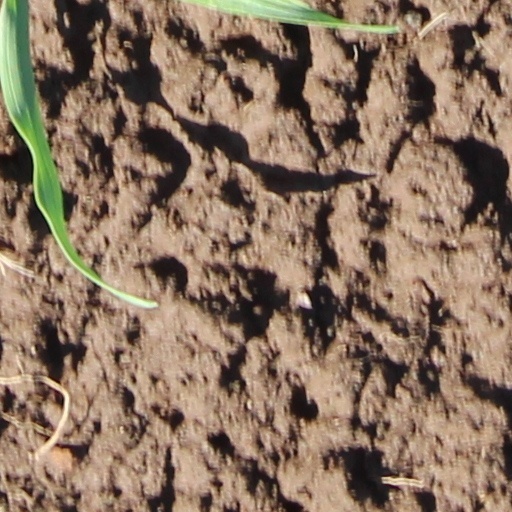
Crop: wheat